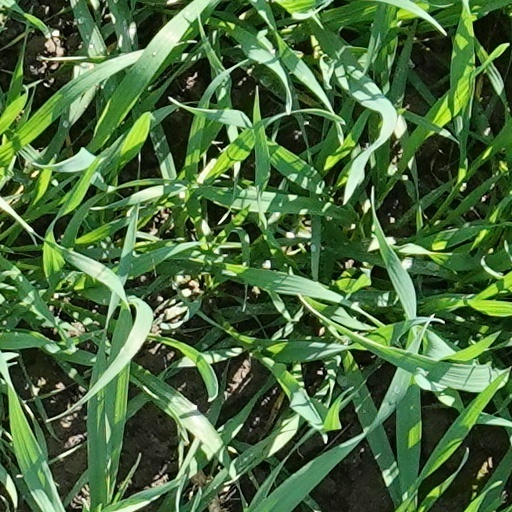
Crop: wheat